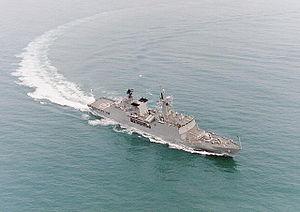
Le BNS Bangabandhu est une frégate lance-missiles de la marine du Bangladesh. C'est l'une des frégates bangladaises lesplus modernes actuellement en service. Elle est actuellement amarrée à Chattogram, au service du Commodore Commanding BN Flotilla. Environ 200 membres du personnel servent à son bord.